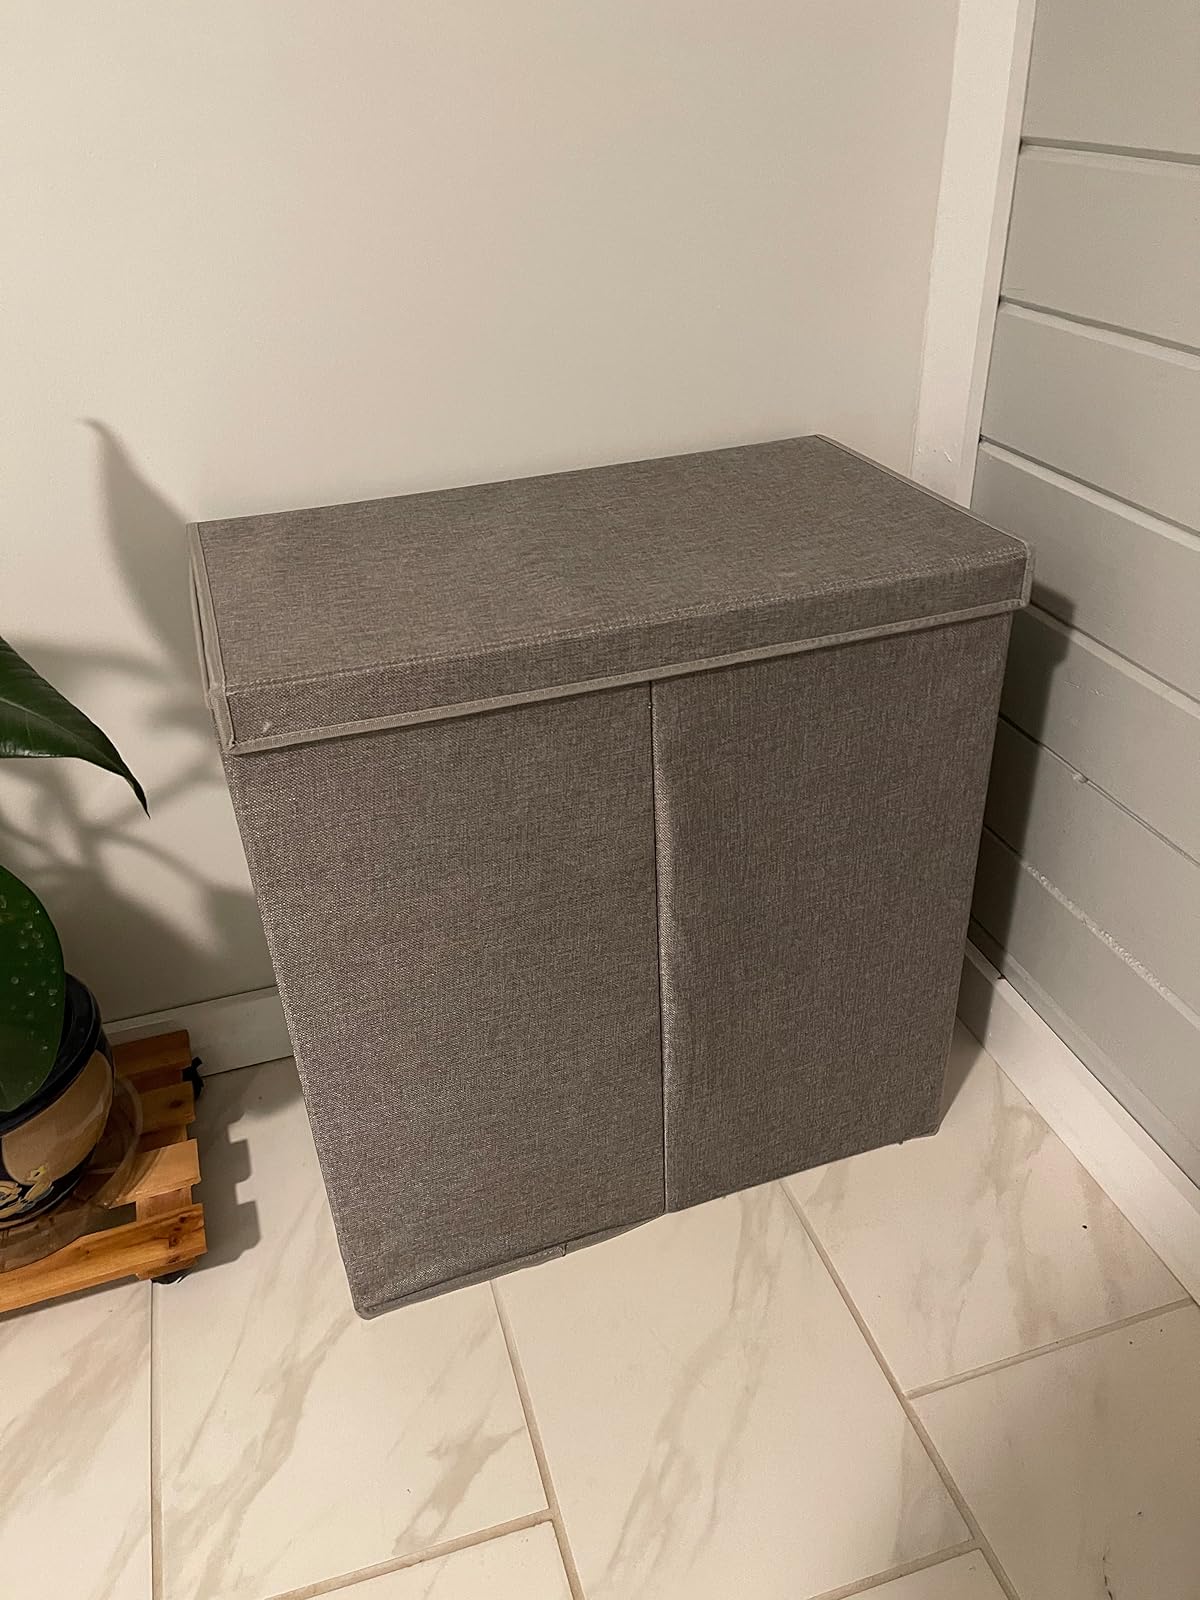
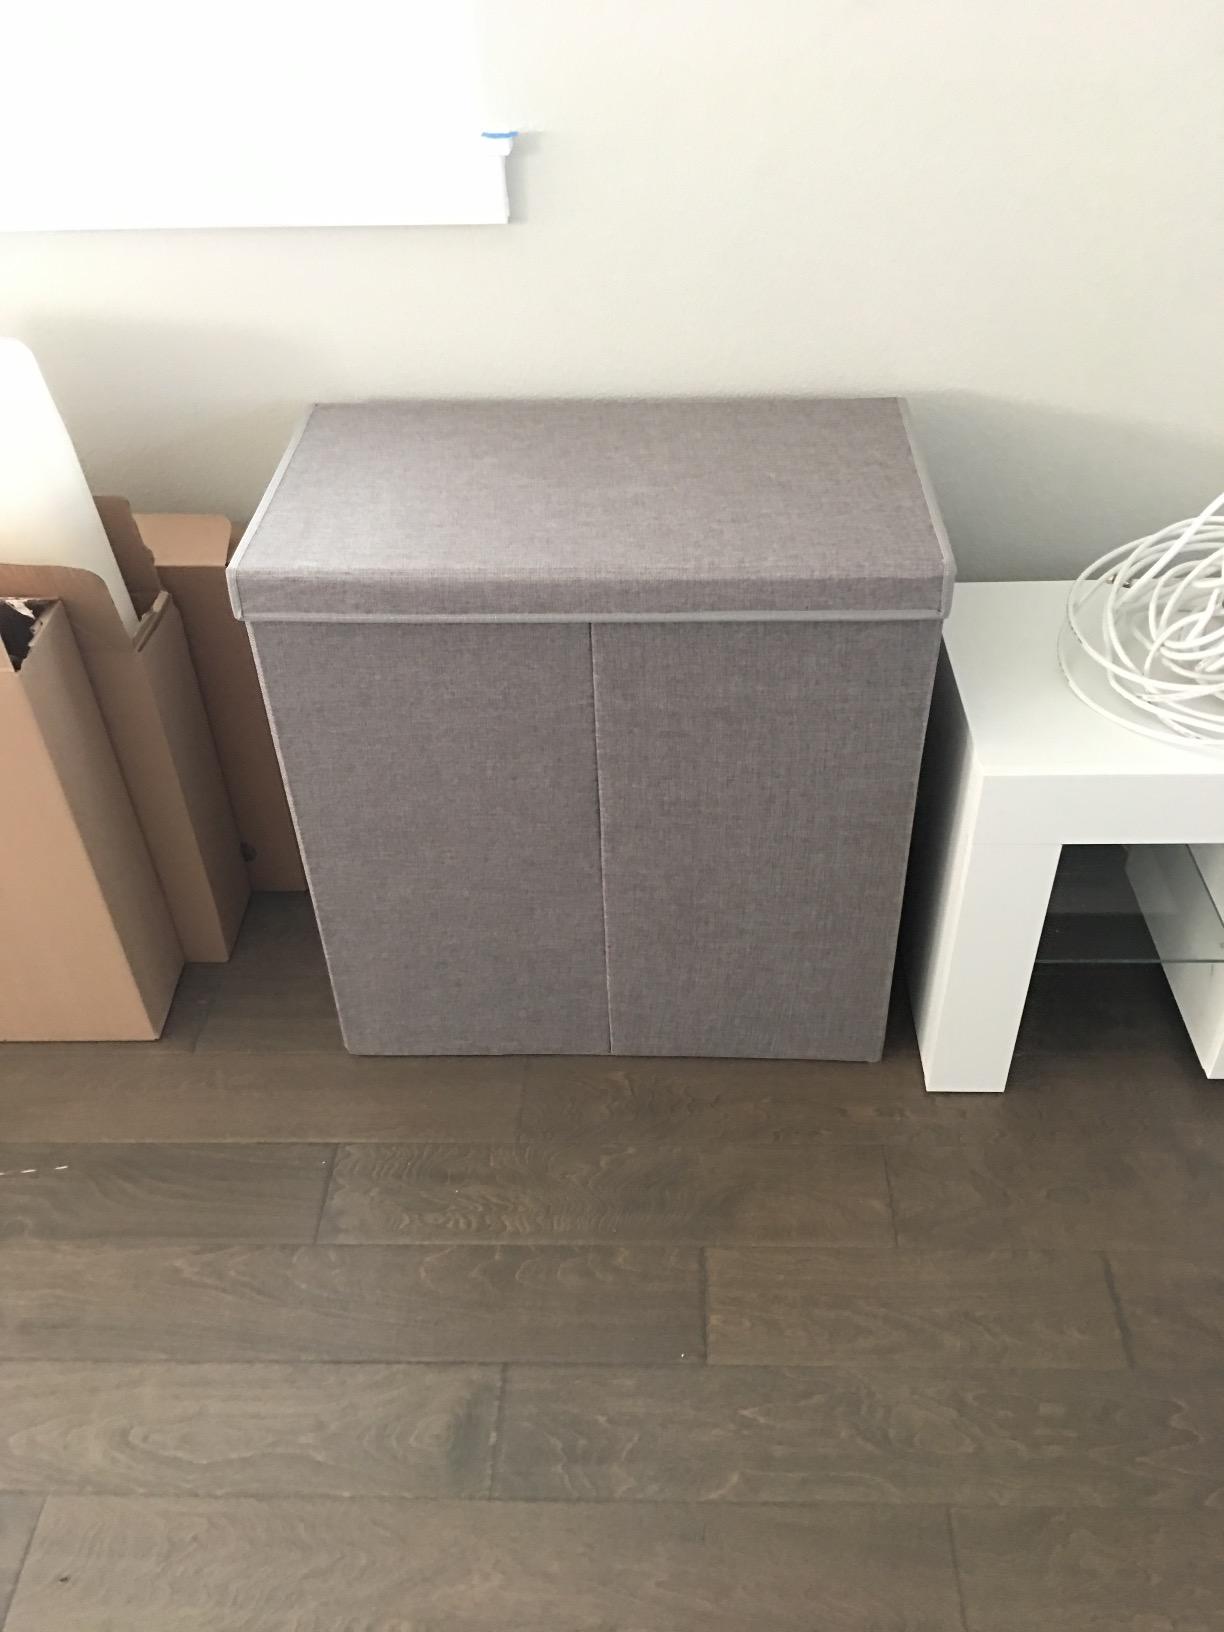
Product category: items_hamper
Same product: yes